Fantastic (comics)

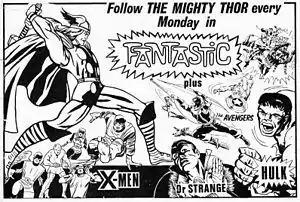
Advertisement for "Fantastic" from the 1968 "Fantastic Summer Special".

Issue #52 of "Fantastic" saw the comic re-launched, in effect, as it absorbed companion paper "Terrific" to form "Fantastic and Terrific", featuring Thor and the X-Men (from "Fantastic"), plus the Avengers and Doctor Strange (from "Terrific").